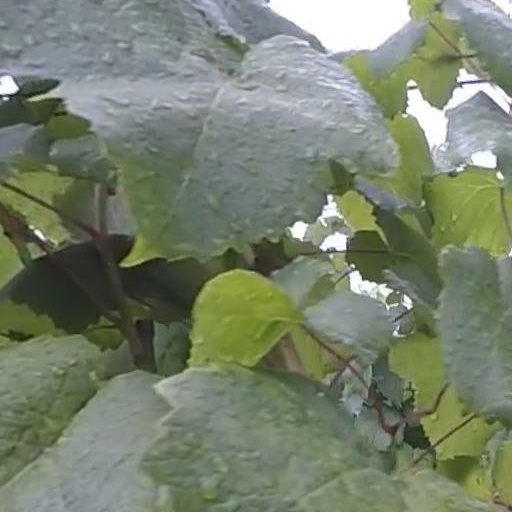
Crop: grape